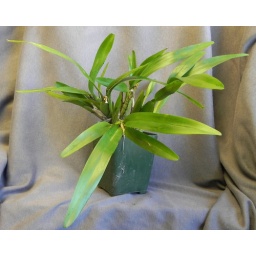
Agrostophyllum khasianum plant in flower